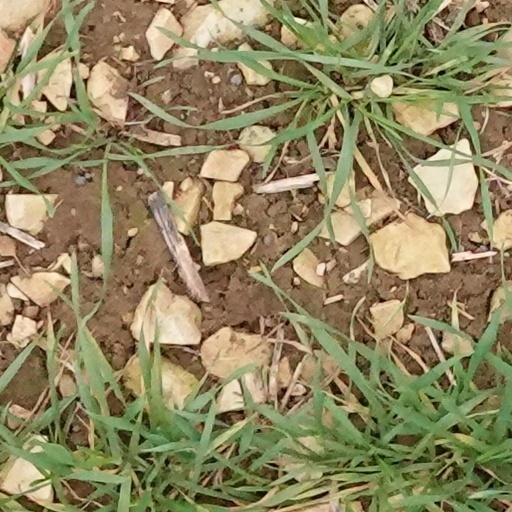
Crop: wheat